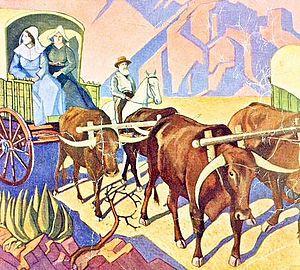
1ᵉʳ février : la compagnie britannique des Indes orientales achète Darjeeling au roi du Sikkim pour 3 000 roupies par an. La culture du thé commence au confluent du Brahmapoutre et de la rivière Kundil.